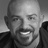
Emotion: happy